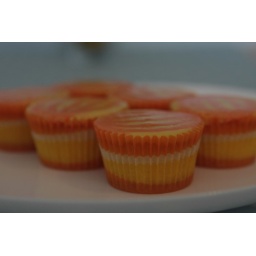
All cup cakes made by my sister - Krusts cakes :)